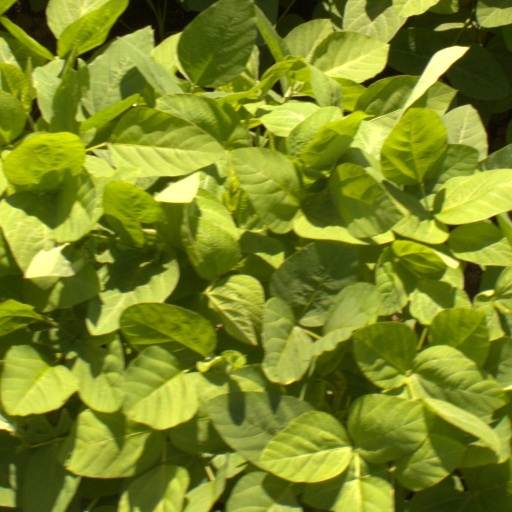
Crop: soybean